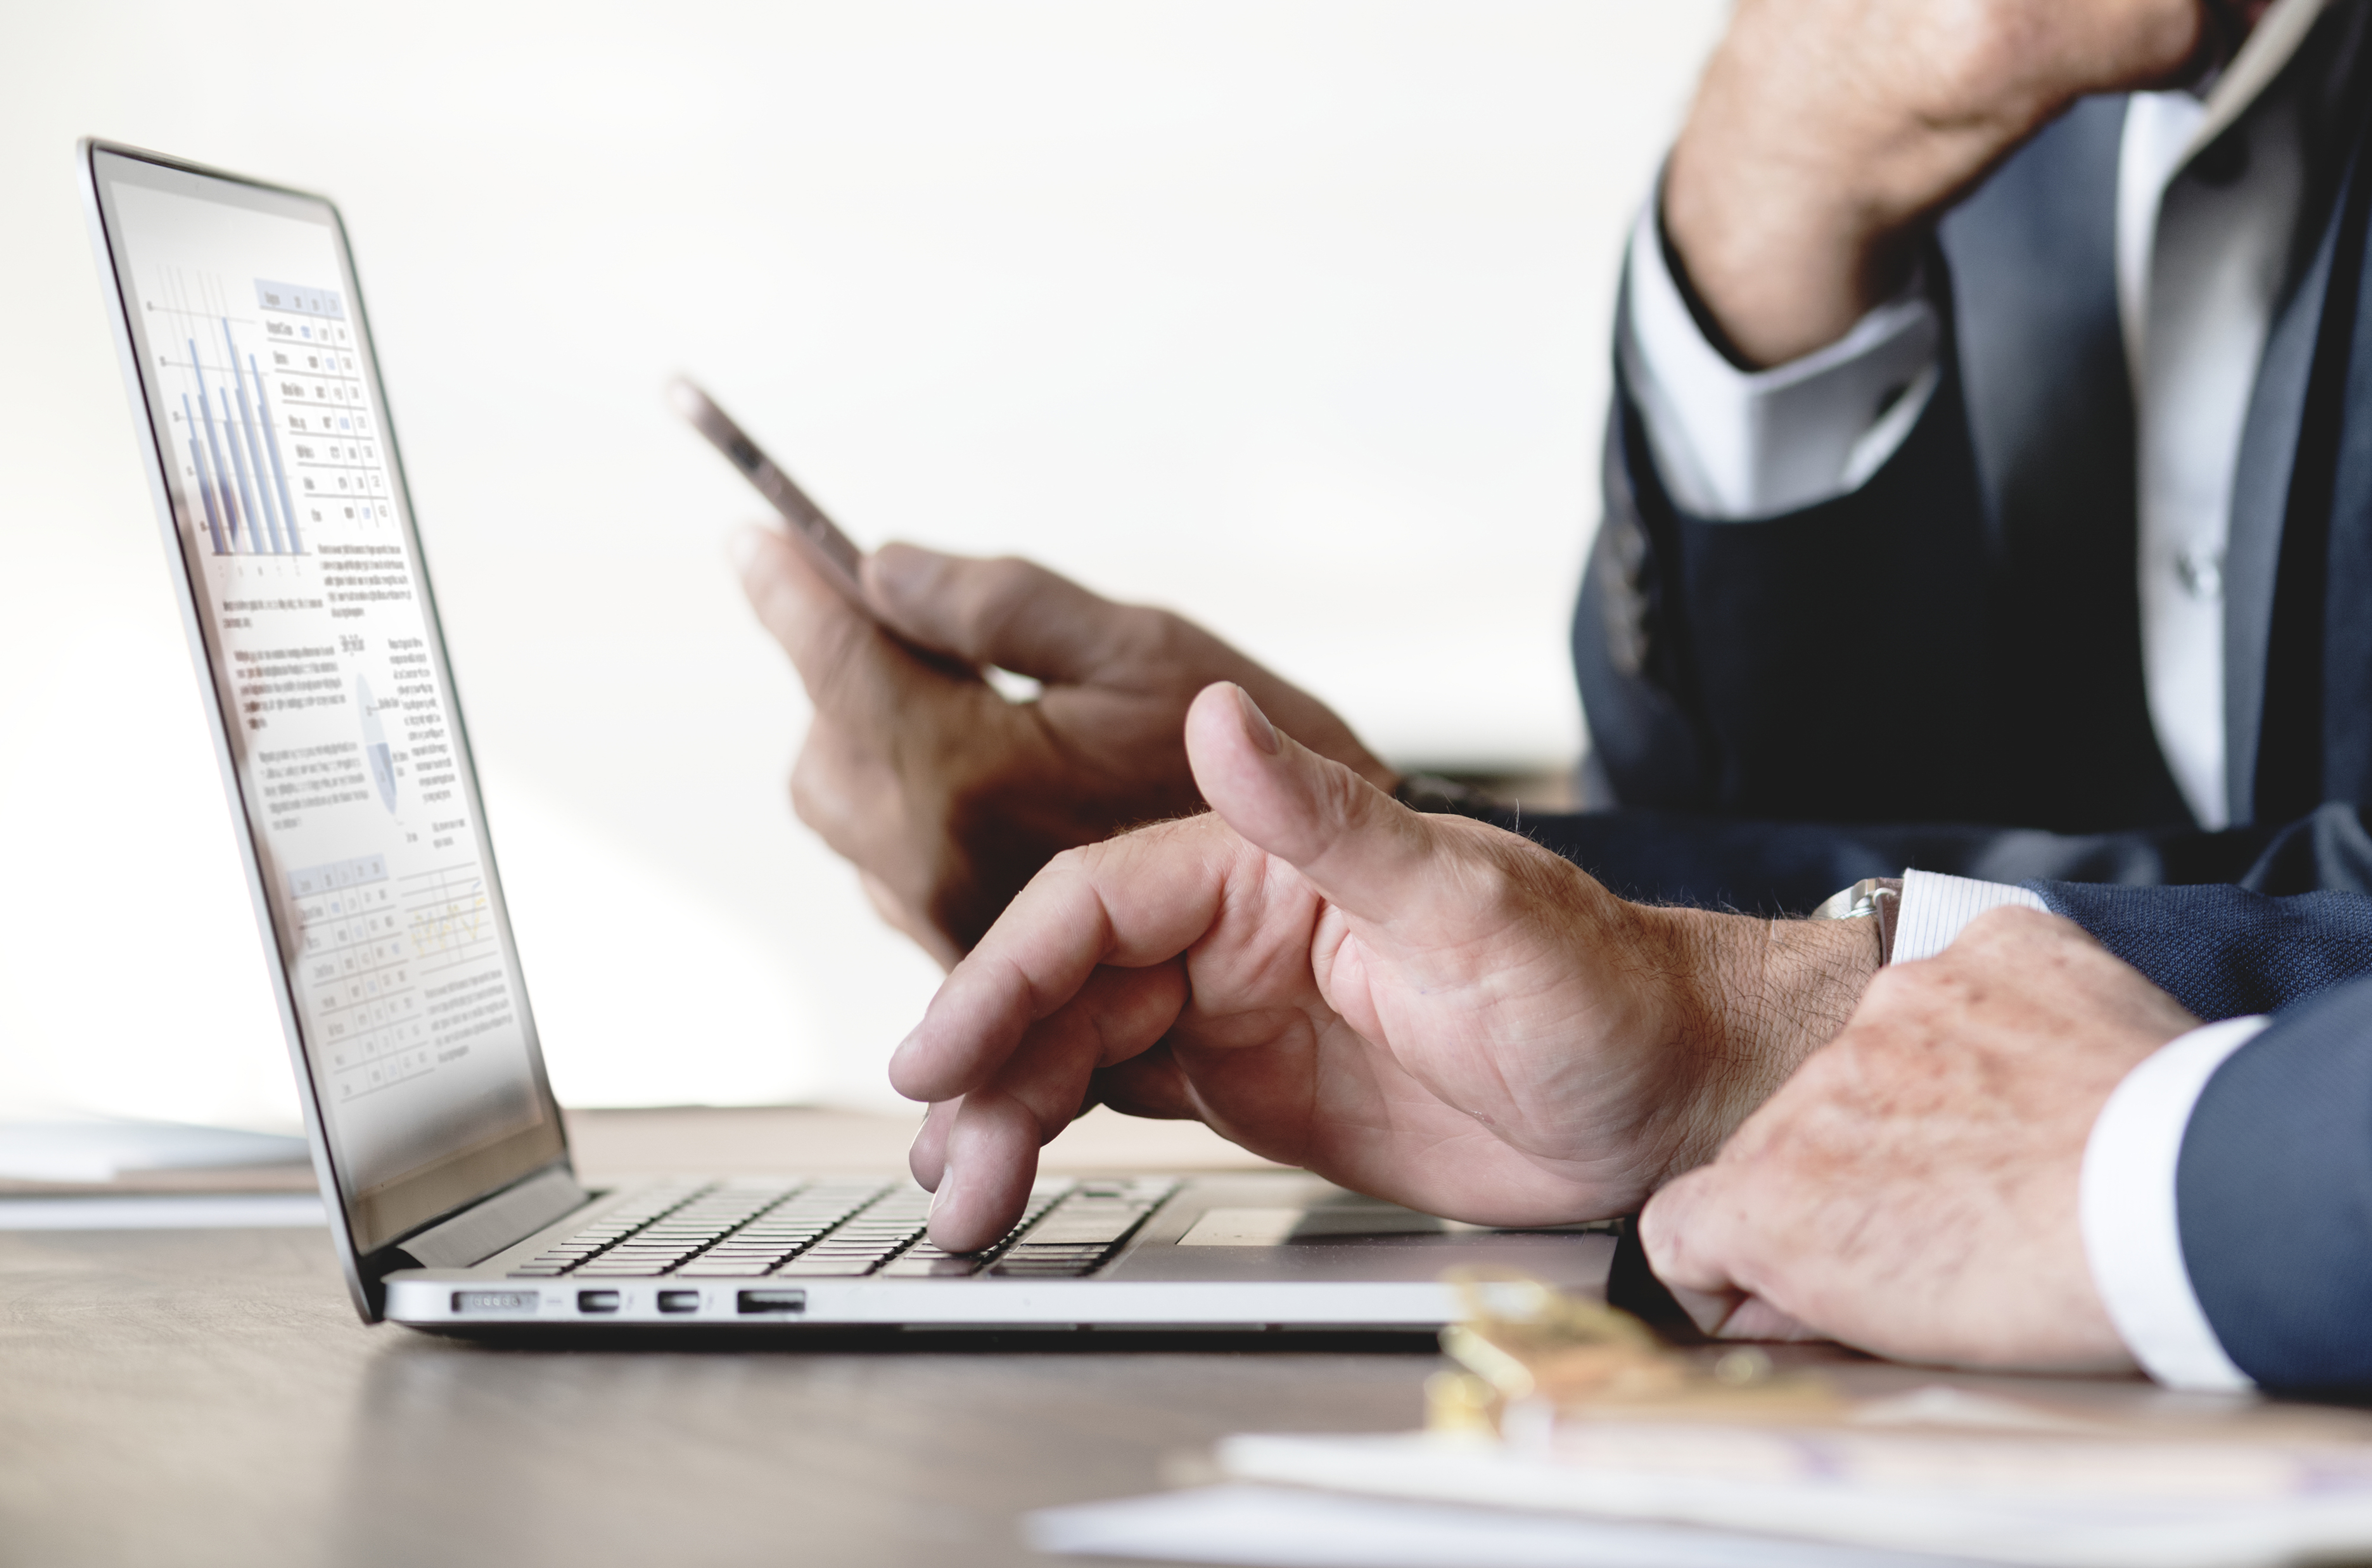
america, american, brainstorming, business, businessmen, caucasian, computer, connection, creative, digital device, english, entrepreneur, european, formal, german, hands, laptop, man, manager, mature, office, people, planning, russian, side, startup, strategy, team, teamwork, technology, thinking, together, using, westerner, white, wireless, working, workplace, workspace, hand, electronic device, gesture, job, finger, learning, document, Payment card, touchpad, white collar worker, employment, businessperson, computer keyboard